Christian–Patterson Rental Property

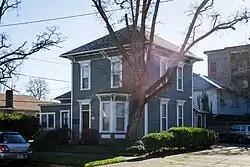
The house in 2013

The Christian–Patterson Rental Property is a two-story, Italianate house built about 1890 in Eugene, Oregon. The house was constructed by Daniel Christian as a rental property for his daughter, Ethenda. Sarah Patterson, another of Christian's daughters, purchased the property in 1903. Patterson had married Abram S. Patterson, an early Eugene mayor, merchant, and postmaster.